Fritz Courvoisier

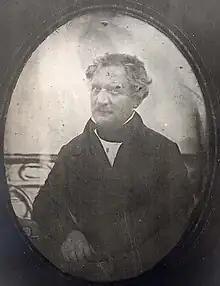
Fritz Courvoisier

Frédéric Alexandre 'Fritz' Courvoisier (1 July 1799 – 10 December 1854) was a watchmaker for the first part of his life, then joined the military and later on became a political figure.